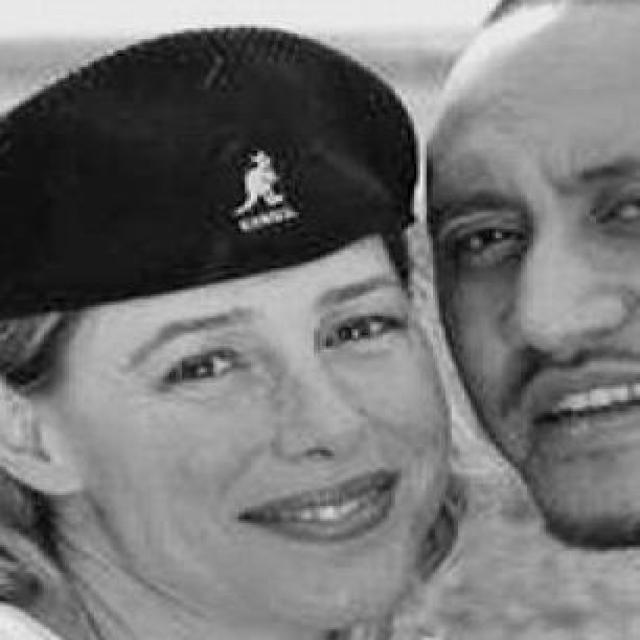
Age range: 21-44